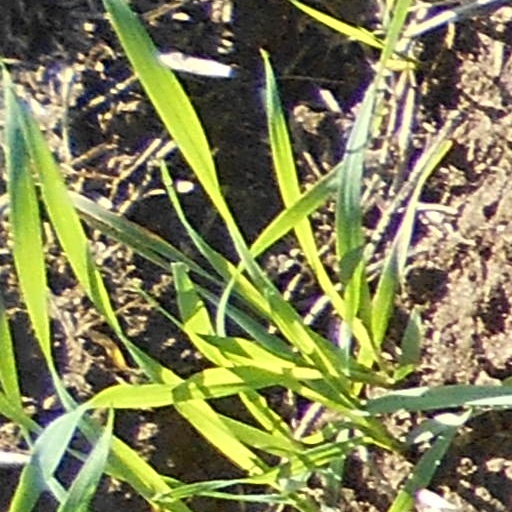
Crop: wheat